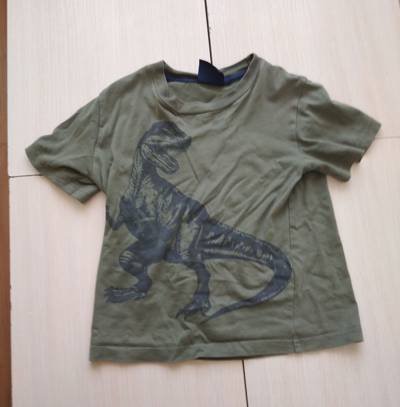
Waste category: clothes